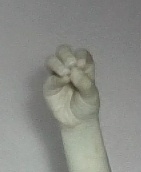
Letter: ha